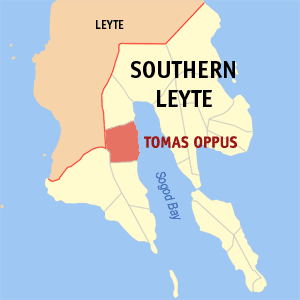
Tomas Oppus est une municipalité de la province de Leyte du Sud, aux Philippines.